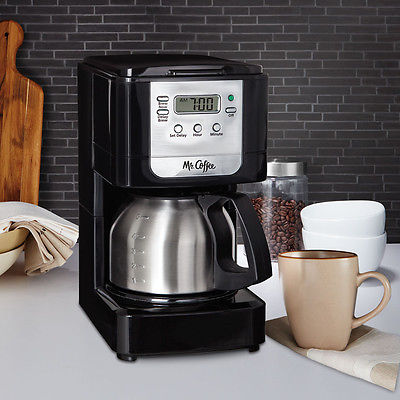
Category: coffee maker